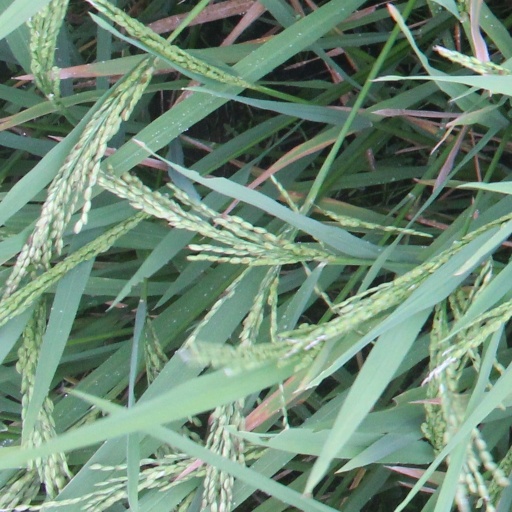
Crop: rice